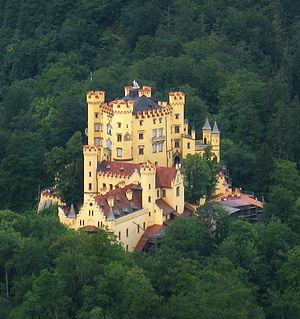
Schwangau est une commune d'Allemagne, dans le land de Bavière.